Berlevåg Church

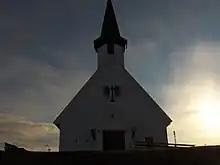
View of the church

Berlevåg Church is a parish church of the Church of Norway in Berlevåg Municipality in Finnmark county, Norway. It is located in the village of Berlevåg. It is the church for the Berlevåg parish which is part of the Varanger prosti (deanery) in the Diocese of Nord-Hålogaland. The white, concrete church was built in a long church style in 1960 by the architect Hans Magnus. The church seats about 300 people.